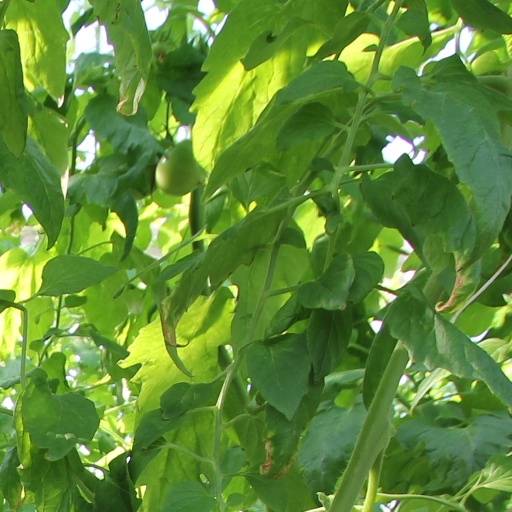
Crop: tomato